Half Caste (horse)

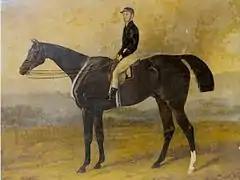
"Half Caste with C. Green up" (anonymous but possibly after Henry Barraud who painted Half Caste in 1859)

Half Caste was a British racehorse who won the Grand National Steeplechase at Aintree in 1859, against a field of twenty horses. The race was very closely run and Half Caste won by only a short neck from Jean Du Quesne.